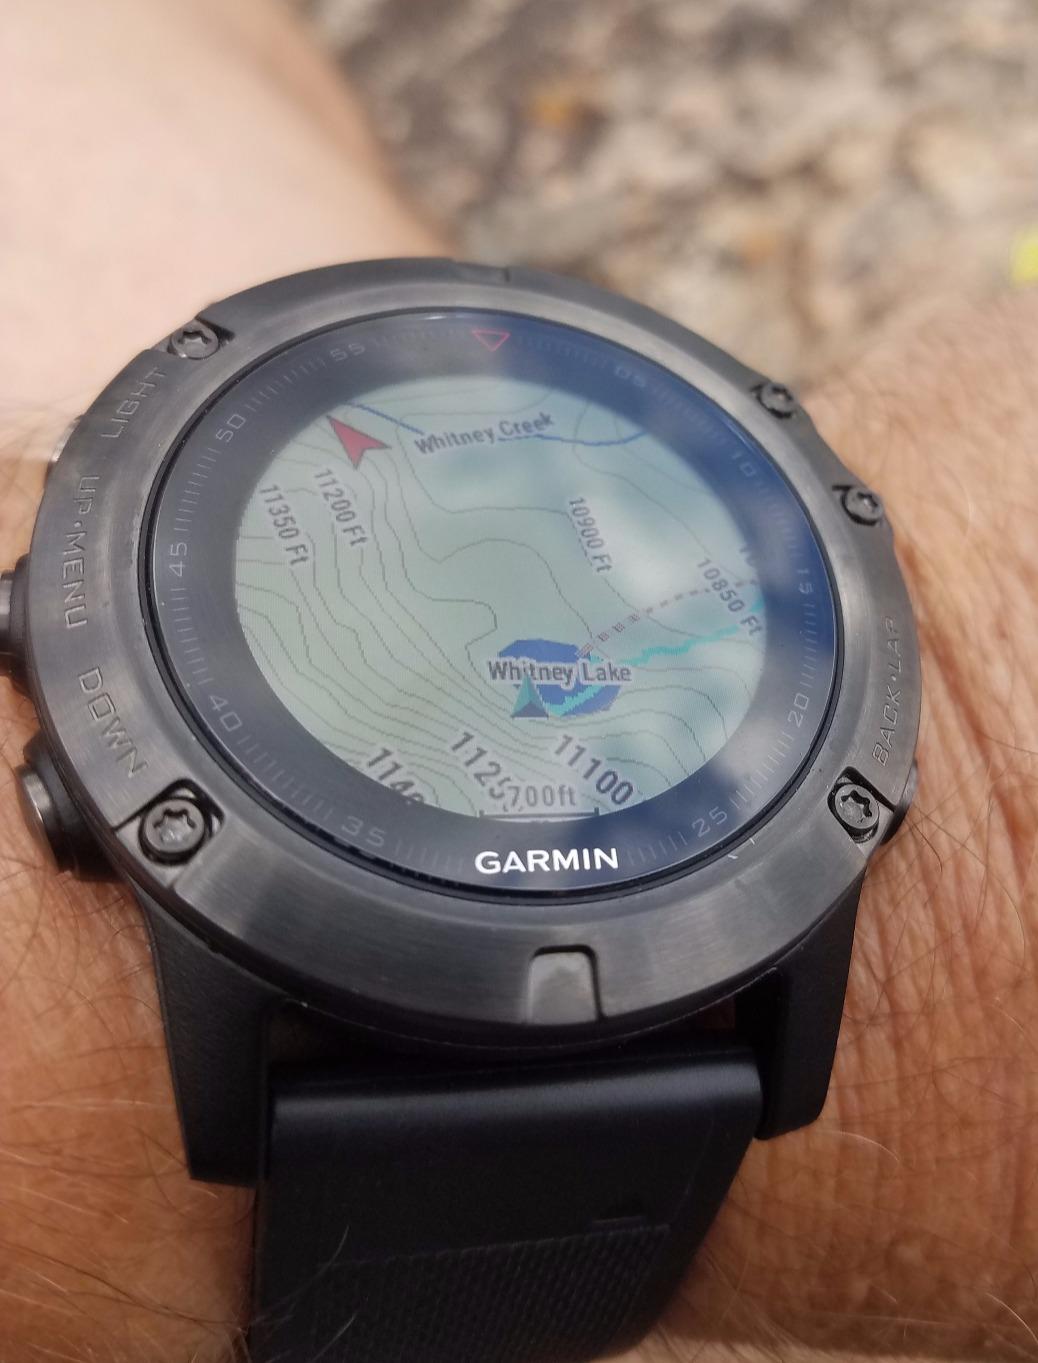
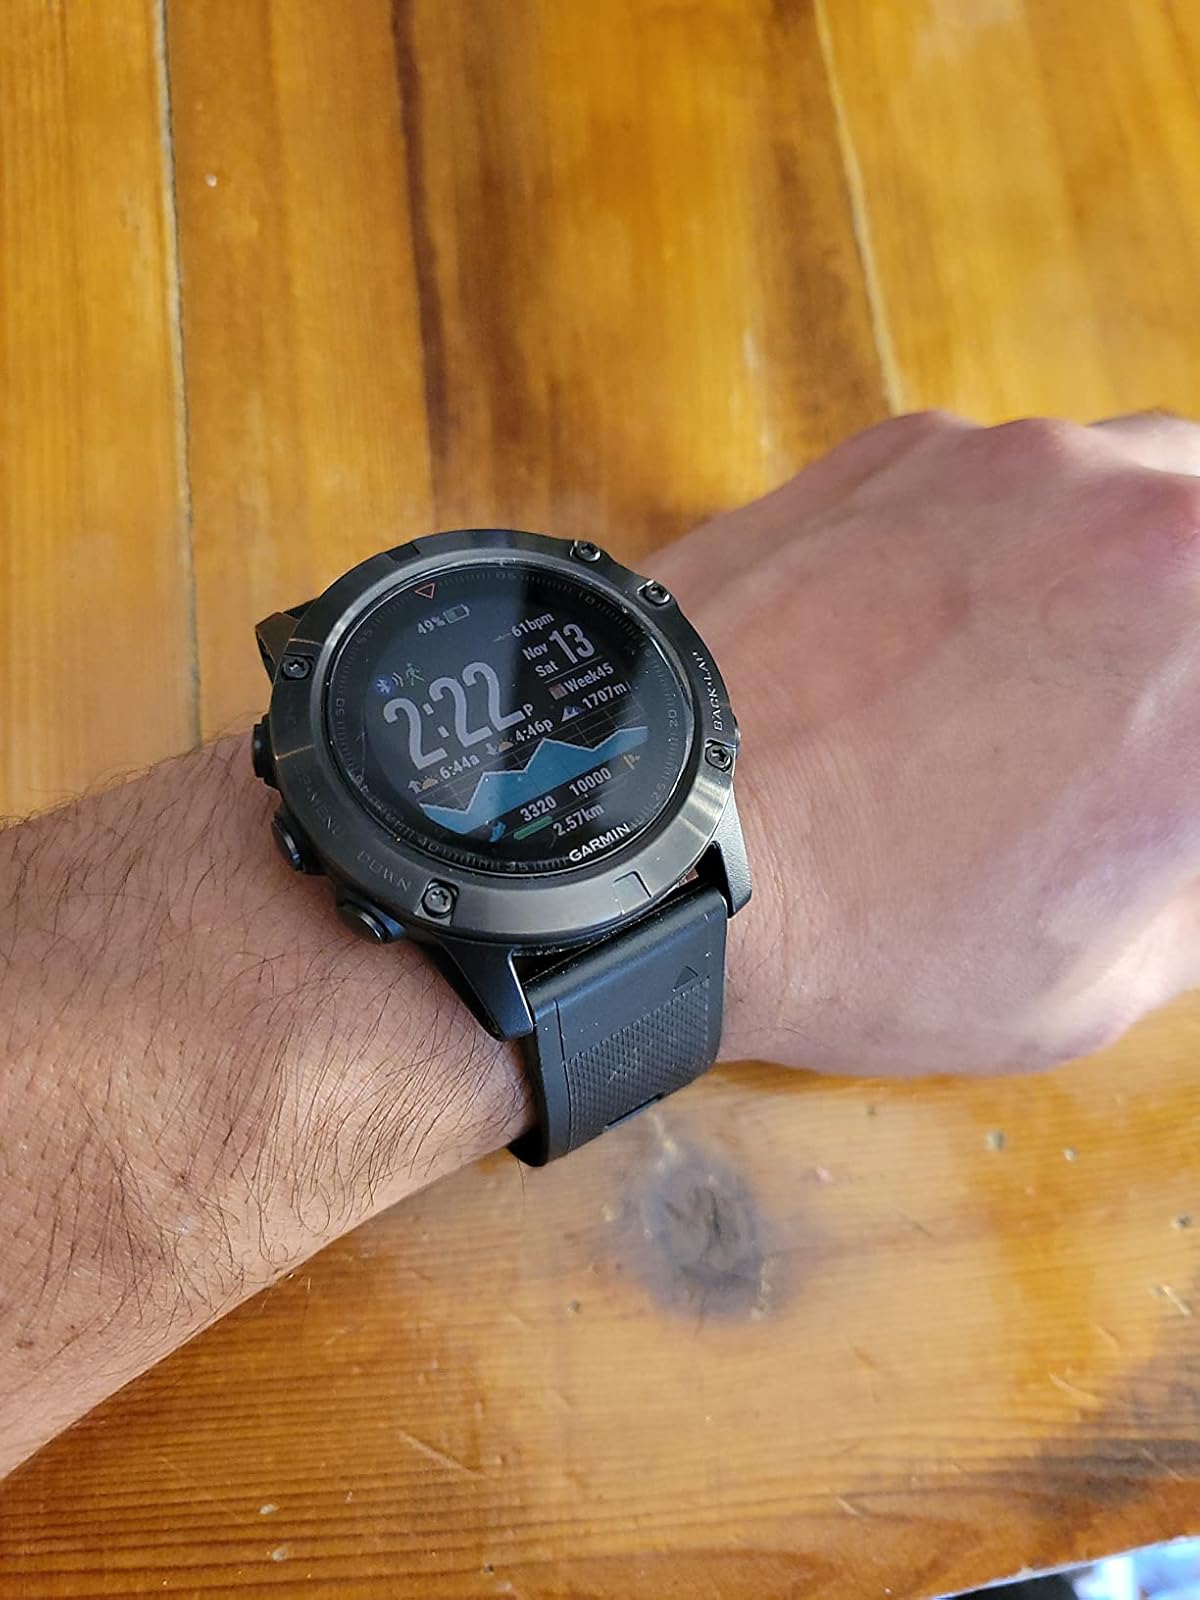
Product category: smartwatch
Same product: yes